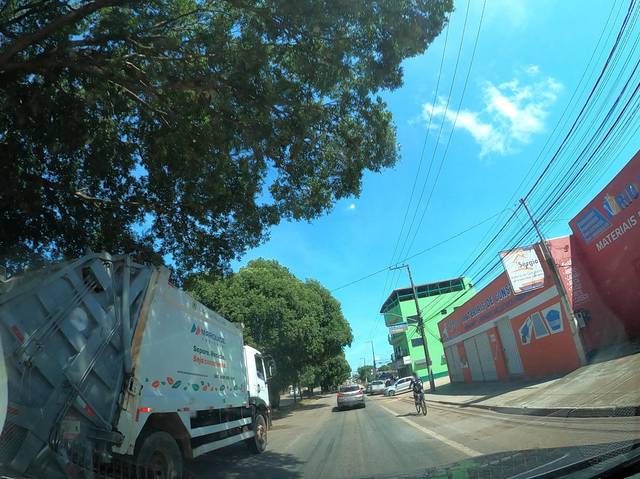
Region: Brazil
Coordinates: -8.743, -63.909